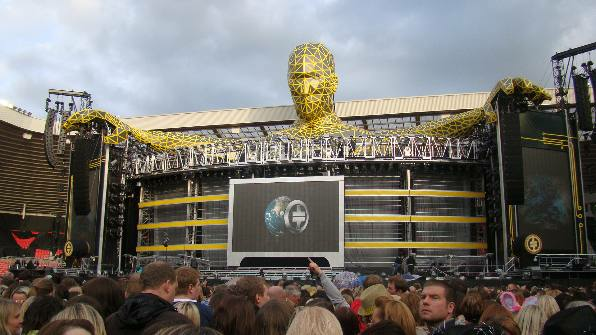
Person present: Yes